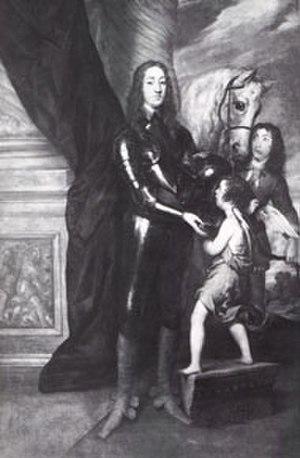
Henry Mordaunt, 2ᵉ comte de Peterborough était un soldat, pair et courtisan anglais.